Synaptogenesis

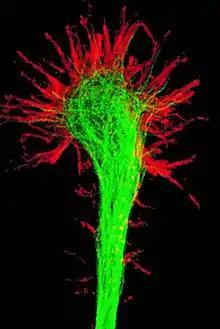
Image of axonal growth cones

Guidance cues are essential for nervous system development as well as synaptic maintenance and remodeling. Guidance cues--attractive or repulsive--are sensed by growth cones. Expression of guidance cue genes is mediated at the transcriptional, post-transcriptional, translational, and post-translational levels.